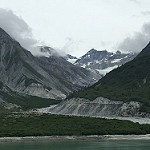
Scene: Outdoor